John Roll

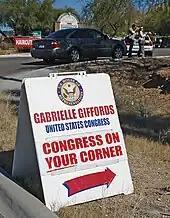
Roadside sign at the scene of the shooting.

Roll was shot on January 8, 2011, outside a Safeway supermarket in Casas Adobes, Arizona, when Jared Lee Loughner opened fire at a "Congress on Your Corner" event held by Democratic U.S. Representative Gabby Giffords. Roll had attended Mass earlier that morning and decided only about an hour before the shooting to attend the event. Surveillance video revealed that Roll was shot once in the back after pushing down and shielding Ron Barber, a staffer for Giffords who had just been shot. Roll died from his injuries, as did five other people. Thirteen others were injured by gunfire, but survived, including Giffords and Barber; Barber would go on to replace Giffords when she resigned from Congress to recuperate from the injuries sustained in the shooting.